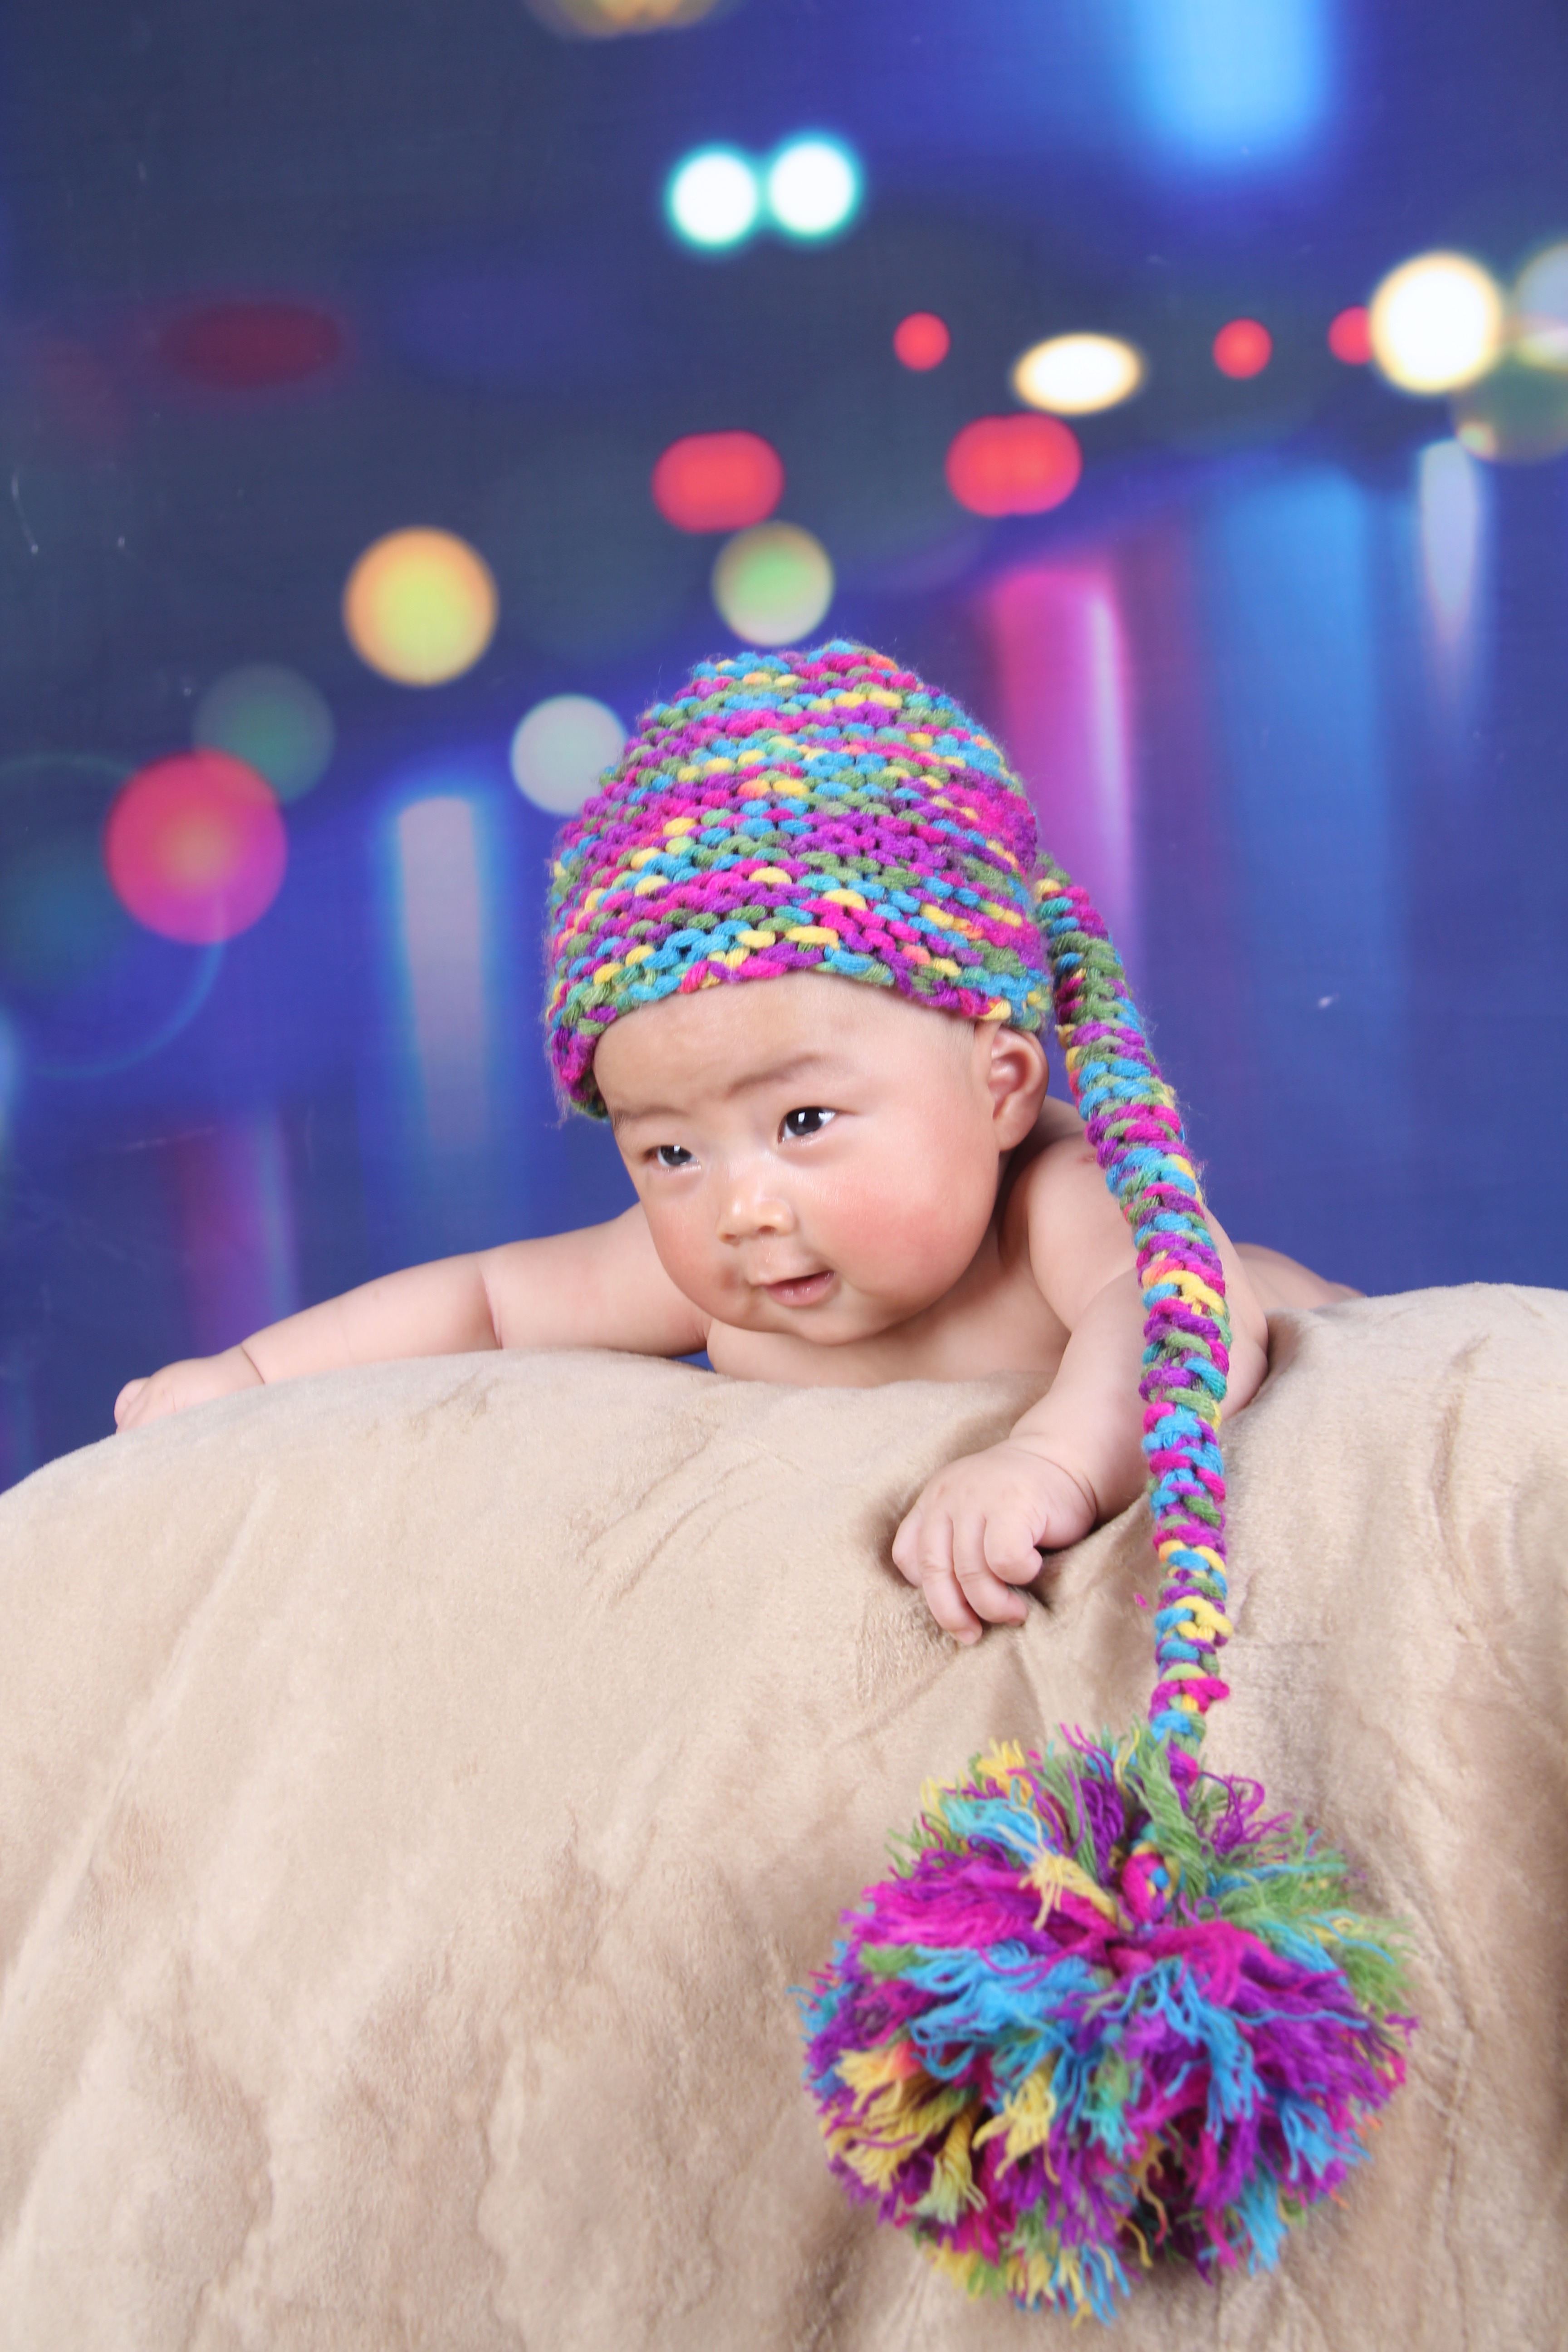
photography, boy, kid, cute, young, color, child, blue, clothing, pink, baby, crawling, dress, happy, infant, beauty, plush, suckling, scrambling, nursling, nurseling, bundle of joy, little lump of sweetness